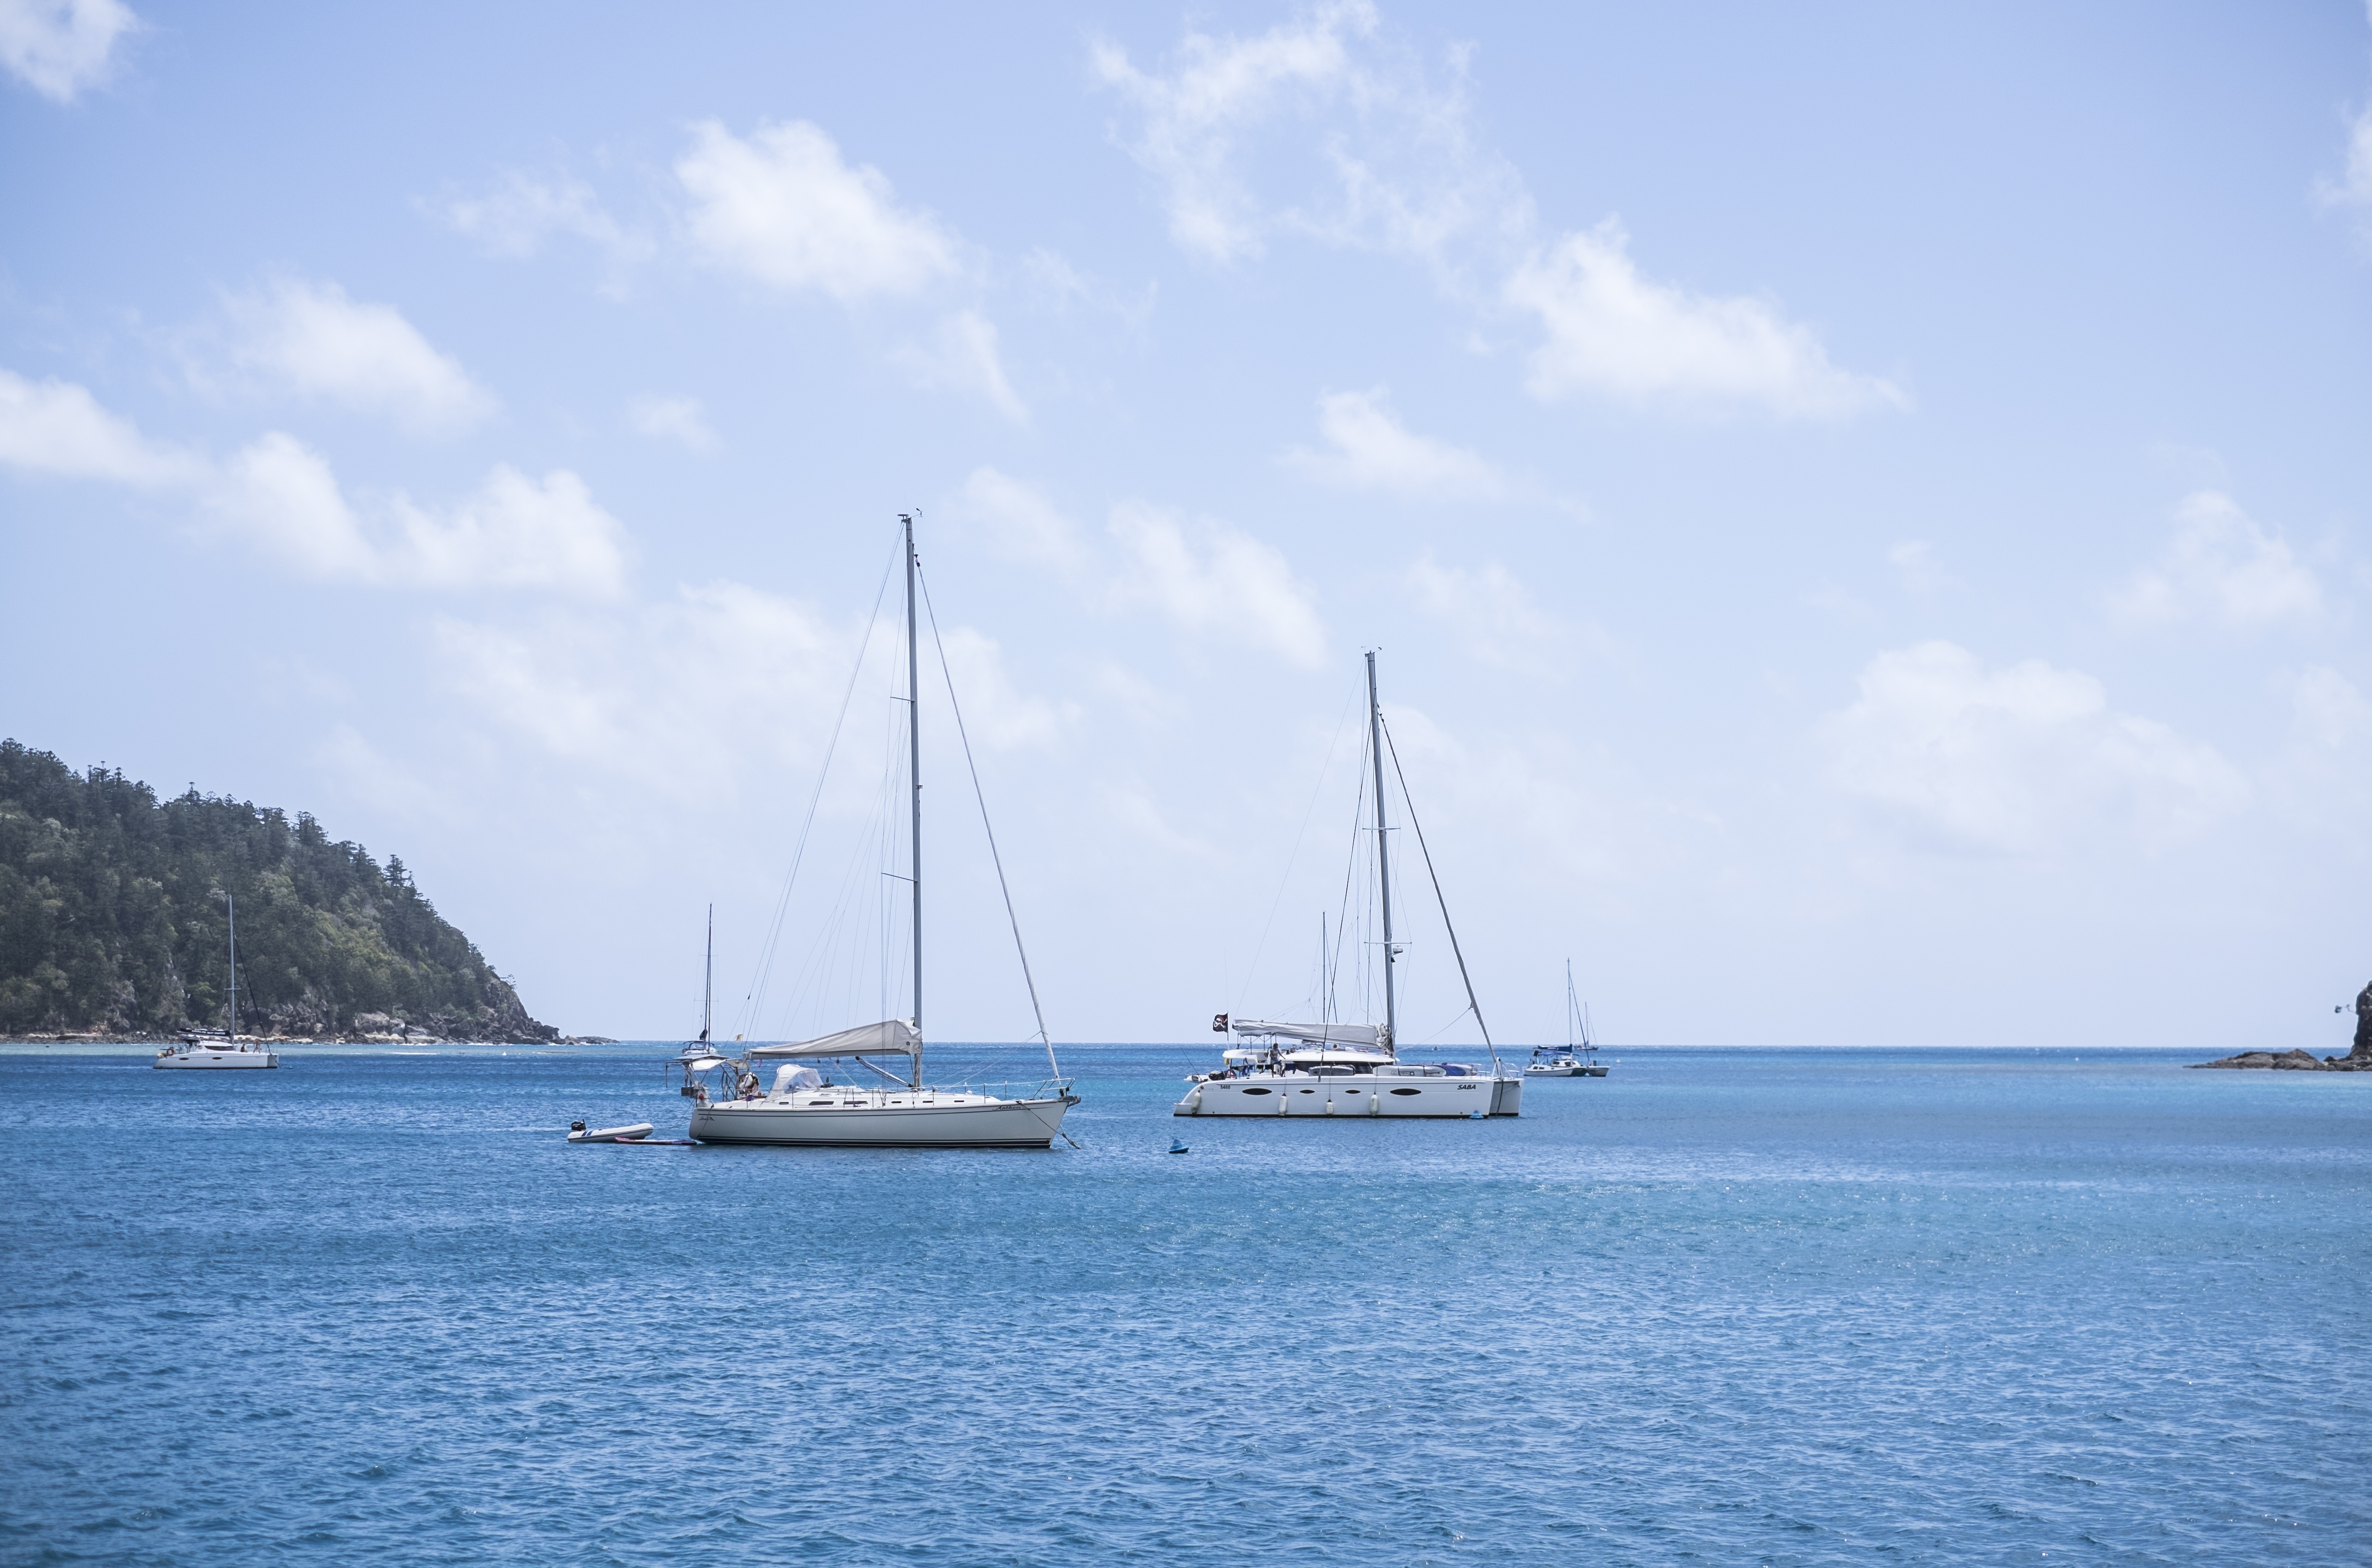
sea, water, ocean, horizon, sun, boat, adventure, ship, summer, vacation, travel, vessel, vehicle, mast, sailing, yacht, holiday, bay, blue, marina, tourism, lifestyle, leisure, sailboat, sail boat, australia, cruise, nautical, luxury, sail, marine, watercraft, schooner, yachting, sailing ship, passenger ship, whitsundays